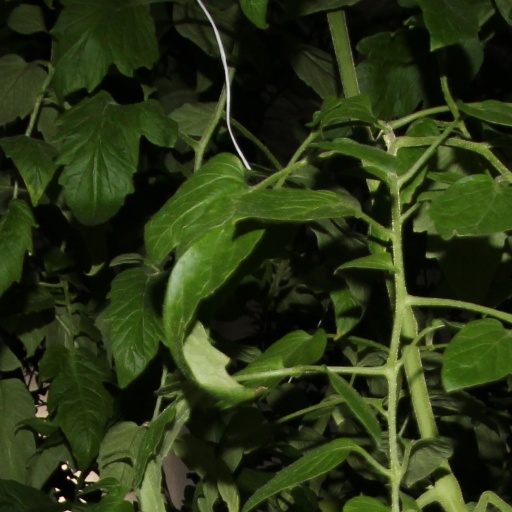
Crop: tomato